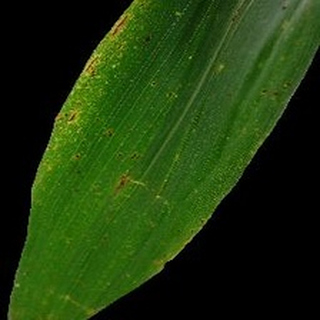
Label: corn_common_rust